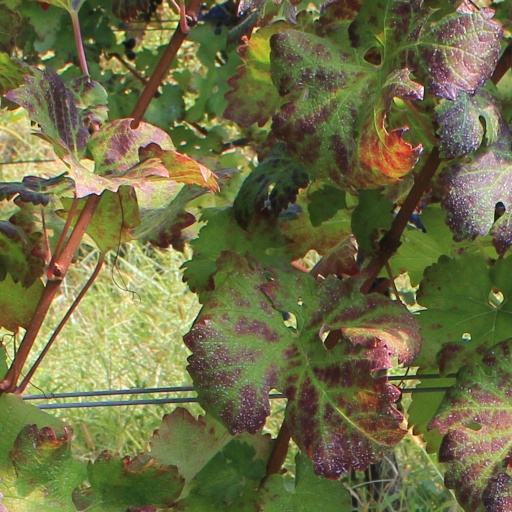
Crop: grape